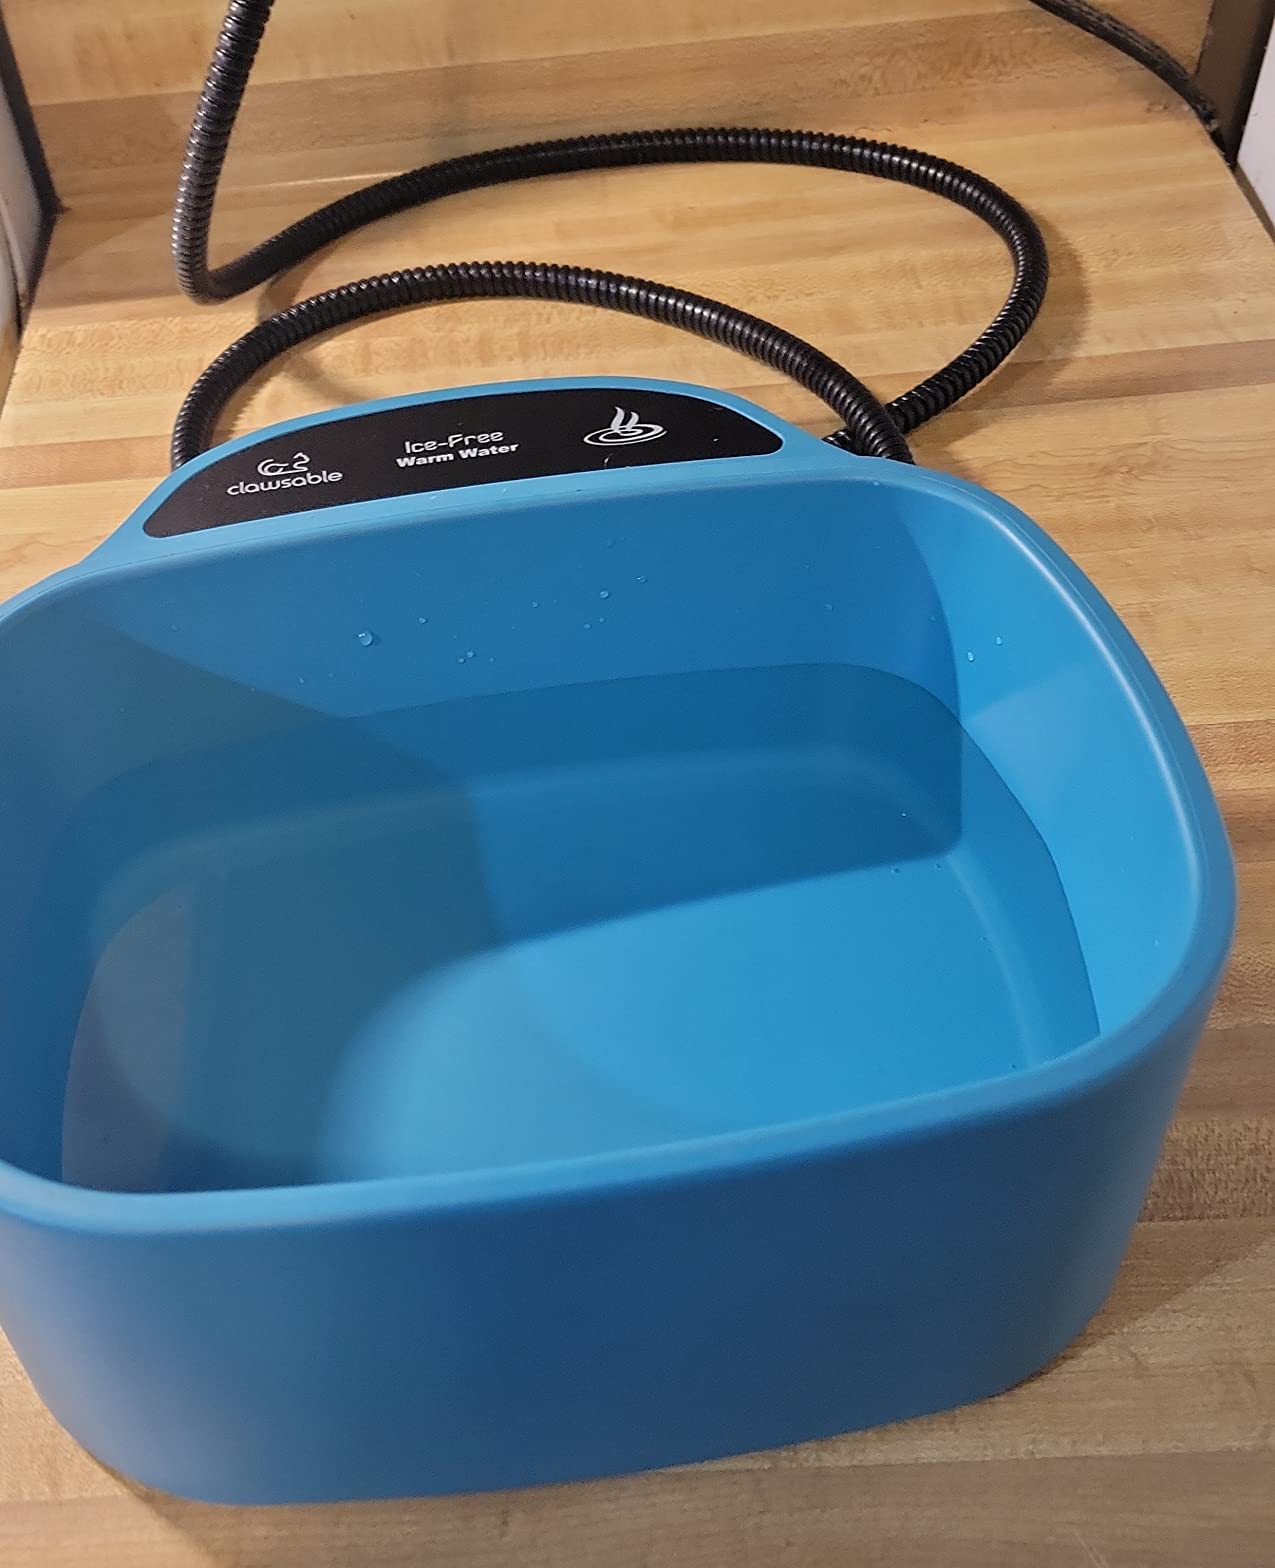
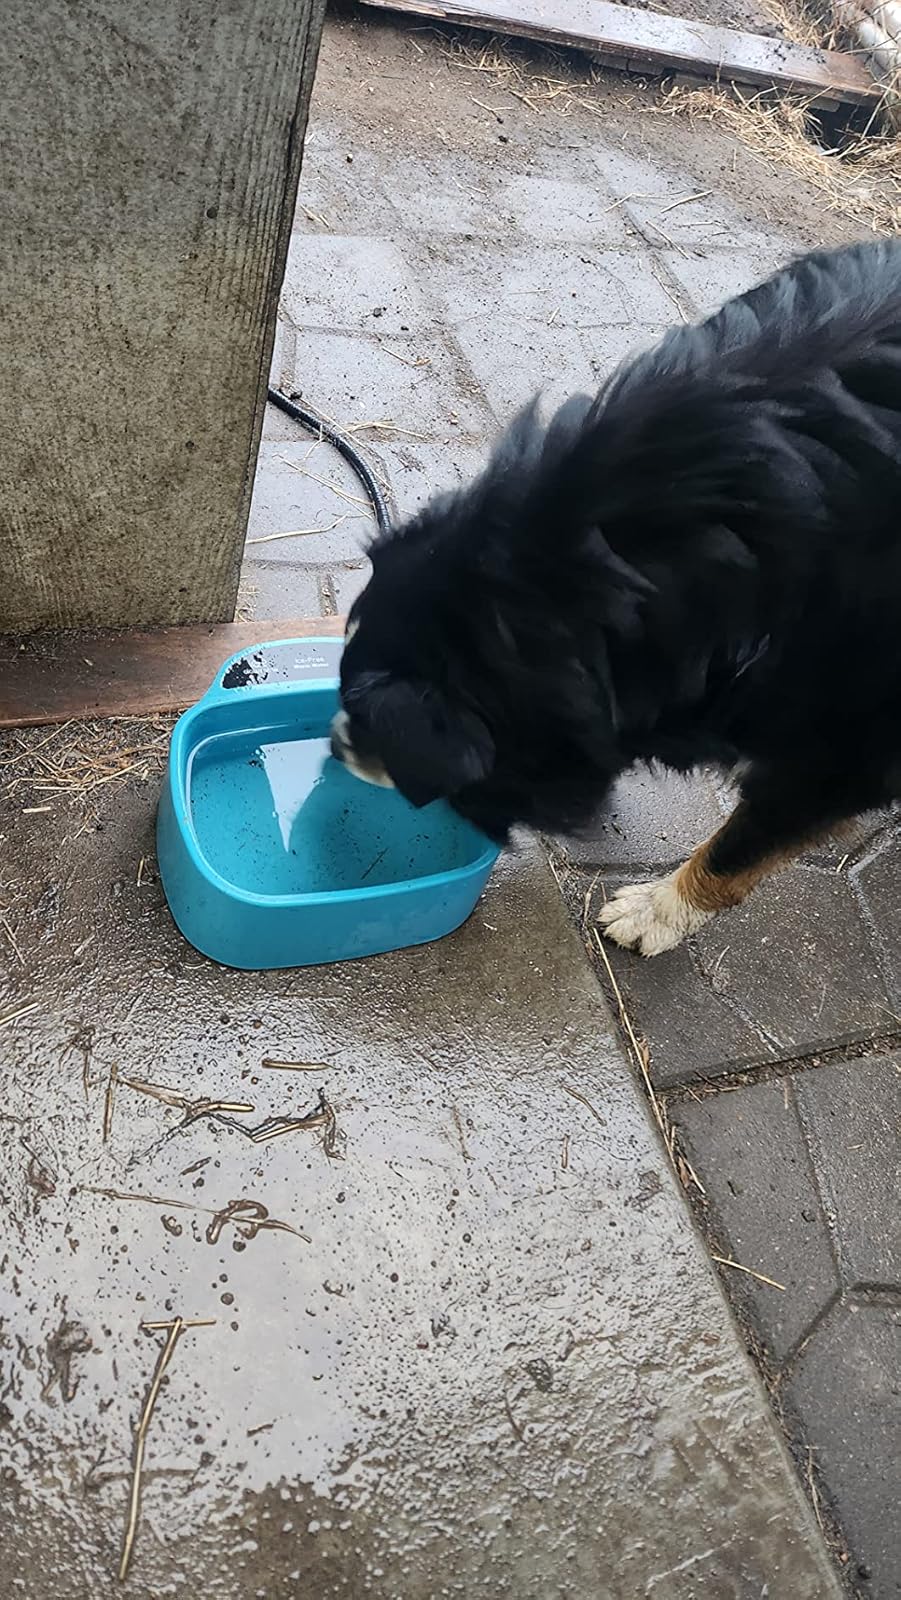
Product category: items_bowl
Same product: yes